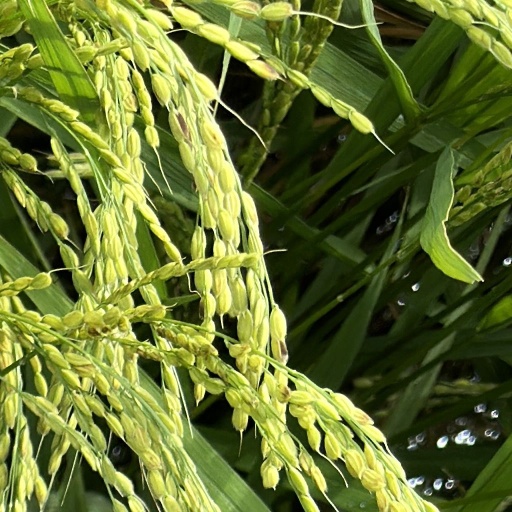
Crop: rice